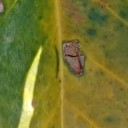
Label: Miner